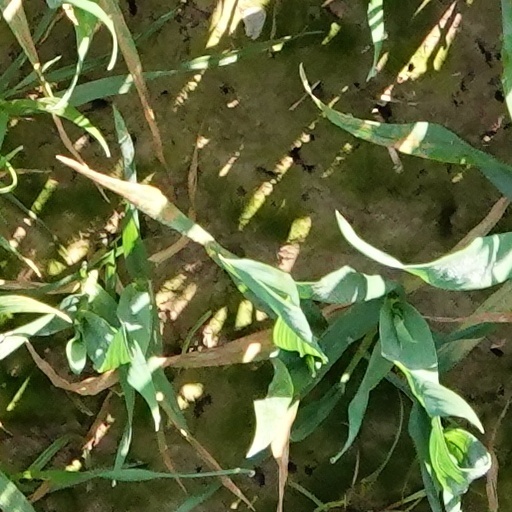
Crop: wheat